Moraingy

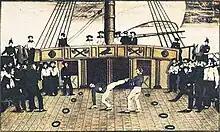
Illustration from 1847 of French sailors practicing Savate on a ship.

Although moraingy is primarily concentrated in the coastal regions of Madagascar where it was historically popularized, Malagasy migrants took the sport with them when traveling overseas. In Reunion Island, a French territory 500 kilometers east of Madagascar, where a large number of Malagasy people were brought by the French to work as slave laborers, the sport took root under the name "moringue", or "batay kreol". Originally limited to the slave's quarters of the sugar plantations, in the 19th century the moringue included other ethnic groups, such as Indians and the mixed population.